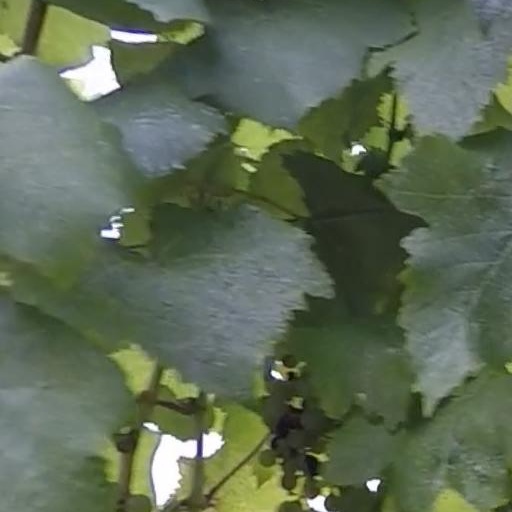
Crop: grape